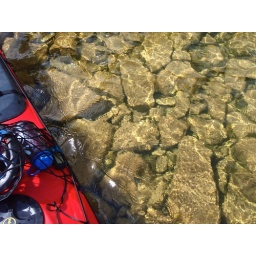
The view of the rocks in the water was pretty amazing. The shoreline constantly changed depth at a moments notice.